Run (cards)

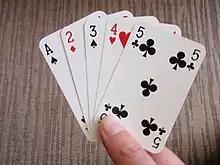
A run of ace through five (where the ace is low)

A run, straight or sequence is a combination of playing cards where cards have consecutive rank values. The cards do not normally need to be in one type of suit. However, if they are, this is referred to as a suit sequence. Some games, such as cribbage, specify that an ace counts as one ("ace low"); others, such as spades, specify that an ace counts above a King ("ace high"); yet others, such as poker, allow an ace to count either high or low.